Ford Trimotor

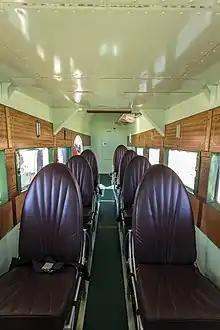
Modernized Ford Trimotor interior

In the early 1920s, Henry Ford, along with a group of 19 others including his son Edsel, invested in the Stout Metal Airplane Company. Stout, a bold and imaginative salesman, sent a mimeographed form letter to leading manufacturers, blithely asking for $1,000 with the line, "For your one thousand dollars you will get one definite promise: You will never get your money back" to convince them. Stout raised $20,000, including $1,000 each from Edsel and Henry Ford.